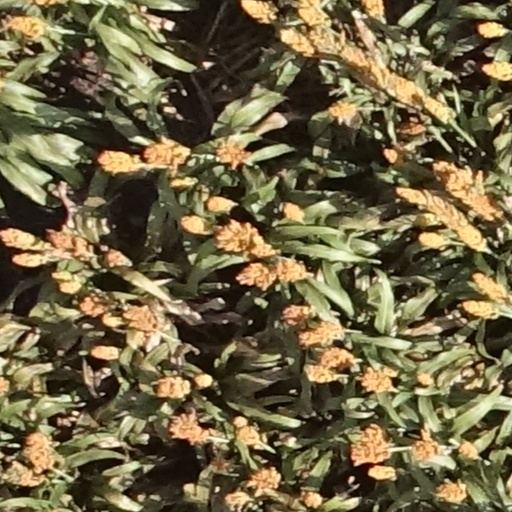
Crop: sorghum